List of mammals of Tajikistan

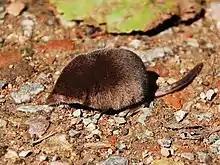
Eurasian pygmy shrew

The Soricomorpha are insectivorous mammals. The shrews and solenodons resemble mice while the moles are stout-bodied burrowers.